European wildcat

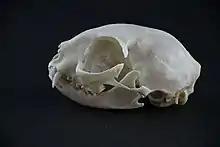
Skull of a European wildcat

The European wildcat's fur varies in colour from brownish to grey with paler contour hairs. It has five stripes on the forehead, which are broken up into small spots. A dark stripe behind the shoulders expands into a spinal stripe running up to the base of the tail. On the sides, it has irregular dark stripes, which break up on the hind legs, thus forming a blotched pattern. Its tail is bushy with two to three black, transverse rings and rounded at the black tip.